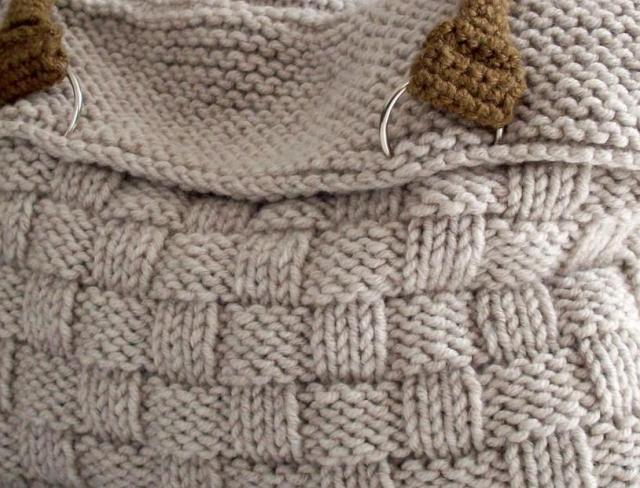
Texture: knitted